List of Norwegian desserts

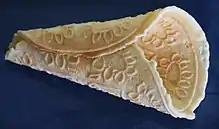
Krumkake is a Norwegian waffle cookie

This is a list of Norwegian sweets and desserts. The cuisine of Norway refers to food preparation originating from Norway or having a played a great historic part in Norwegian cuisine. Norway also shares many dishes and influences with surrounding Scandinavian countries, such as Sweden, Finland, and Denmark.